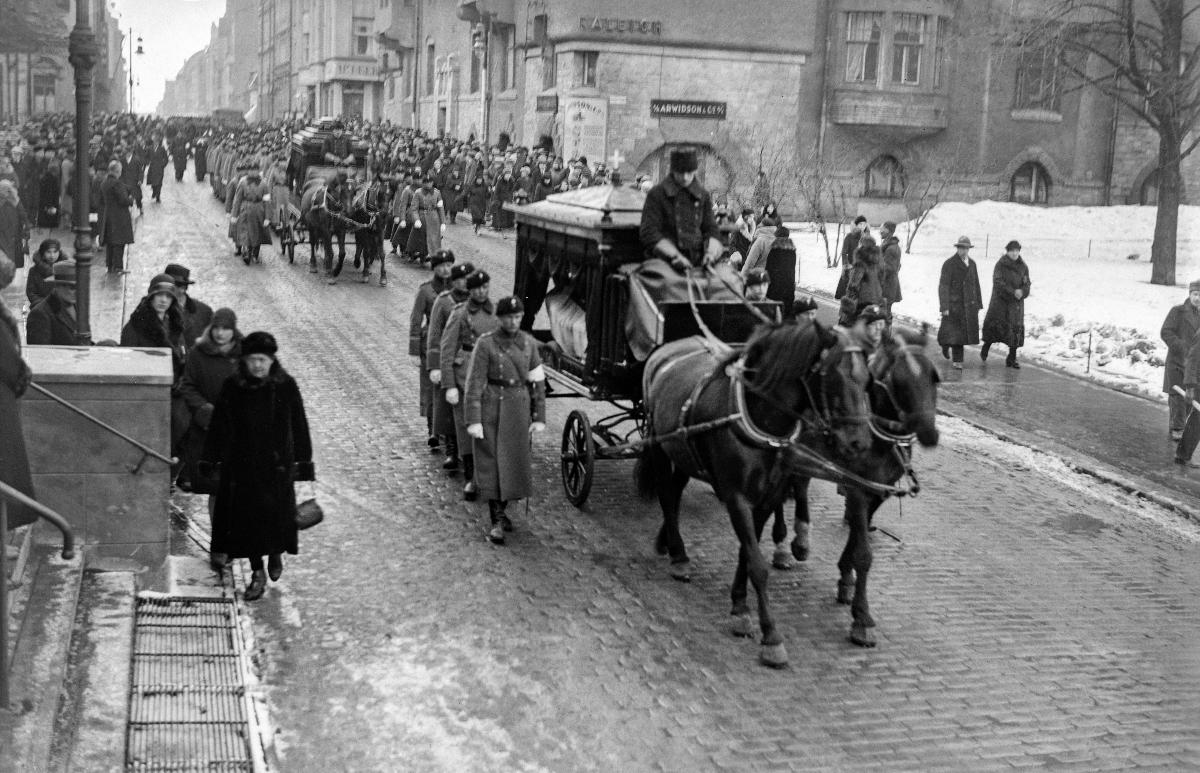
Lentäjien hautaus
Flygarnas begravning; Funeral of the aviators
sisällön kuvaus: Lentonäytösonnettomuudessa 26.3.1931 kuolleiden lentäjien hautajaissaattue Helsingissä 28.3.1931. Saattue Lönnrotinkadulla, matkalla sotilassairaalasta Helsingin rautatieasemalle. content description: The funeral procession of the aviators deceased at the aviation accident of 26.3.1931 in Helsinki 29.3.1931. innehållsbeskrivning: De i flygupppvisningsolyckan 26.3.1931 avlidna flygarnas sorgetåg i Helsingfors 28.3.1931. Sorgetåget på Lönnrotsgatan, på väg från militärsjukhuset till Helsingfors järnvägsstation.
Kuvaaja: Sundström, Hugo, kuvaaja
Vuosi: 1931
Paikka: Suomi, Uusimaa, Helsinki
Aiheet: lento-onnettomuudet; hautajaiset; kulkueet; hevosajoneuvot; ruumisarkut; HBL; aviation accidents; funerals; processions; horse-drawn vehicles; coffins; air accidents; aviators; horses; carriages; cabrioles; flygolyckor; jordfästningar; processioner; hästfordon; likkistor; begravningar; begravningsprocession; procession; hästkärror; kistor